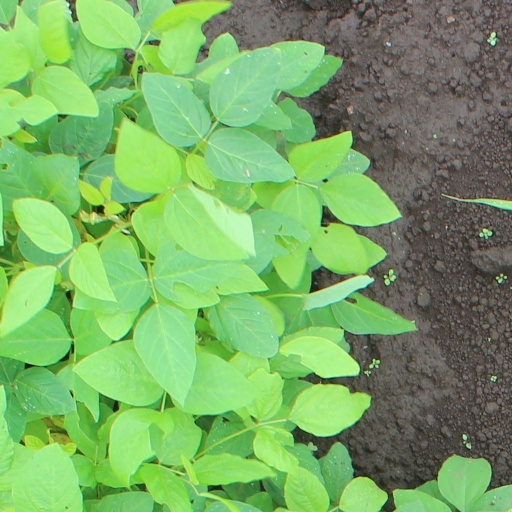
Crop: soybean